Mykolaiv

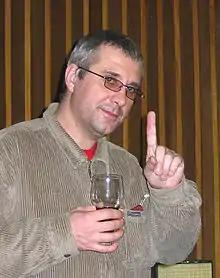
Vladimir Vasiliev, 2006

There are several universities in Mykolaiv. The main universities are: Admiral Makarov National University of Shipbuilding (leading shipbuilding university in Ukraine), Petro Mohyla Black Sea State University, Sukhomlinsky National University of Mykolaiv, and Mykolaiv State Agrarian University.